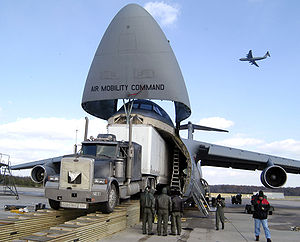
Lockheed C-5 Galaxy / Galleri
C-5 Galaxy er det største 4-motorede jettransportfly i United States Air Force. Flyet er produceret af det amerikanske firma Lockheed. Fra 1968-1989 er der bygget i alt 131 eksemplarer. Der bygges ikke flere, men de opgraderes løbende. Seneste opgradering er C-5M Super Galaxy.